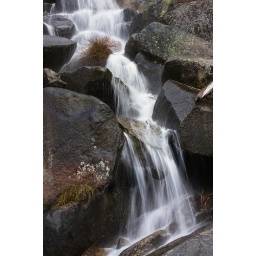
This water fall fell onto the road in Yosemite National Park.